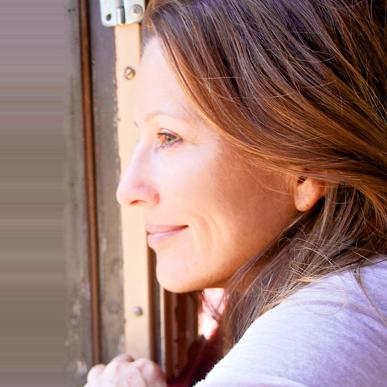
Age: 43